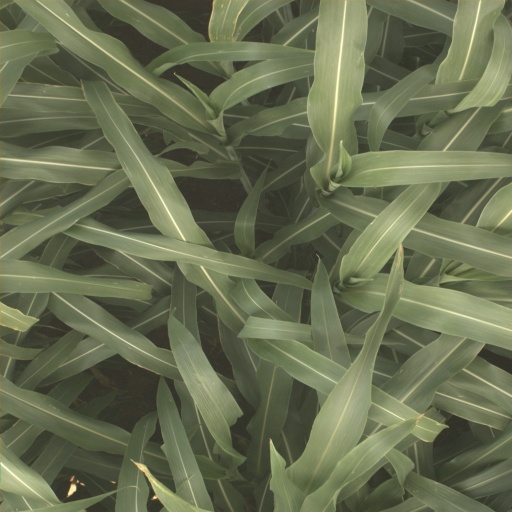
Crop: sorghum